Winnie (feline)

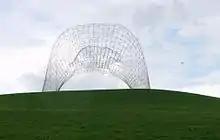
"Cage With No Puma in It", sculpture by Maarten de Reus in Apeldoorn

On September 21, 2005, an analysis by biologist Gerrit Jansen of high-resolution photos taken by wildlife photographer Otto Faulhaber explained the supposed puma as being a cross-breed between a European wildcat and a typical housecat. The cat was 1.5 times as big as a normal house cat, which may have convinced those who saw it that they were looking at a species of big cat. European wildcats do not appear in the Netherlands in great numbers, but occasionally they can be seen.